Heracles Kynagidas

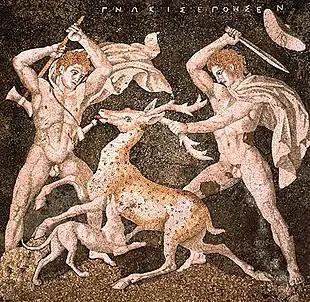
Deer hunt mosaic from Pella by Gnosis, late 4th century BC.

Heracles Kynagidas ("The Huntsman") was the patron god of hunting in the Macedonian Kingdom, to whom hunting trophies were dedicated. The epithet was also attributed to "Artemis Kynago" , in its female form.